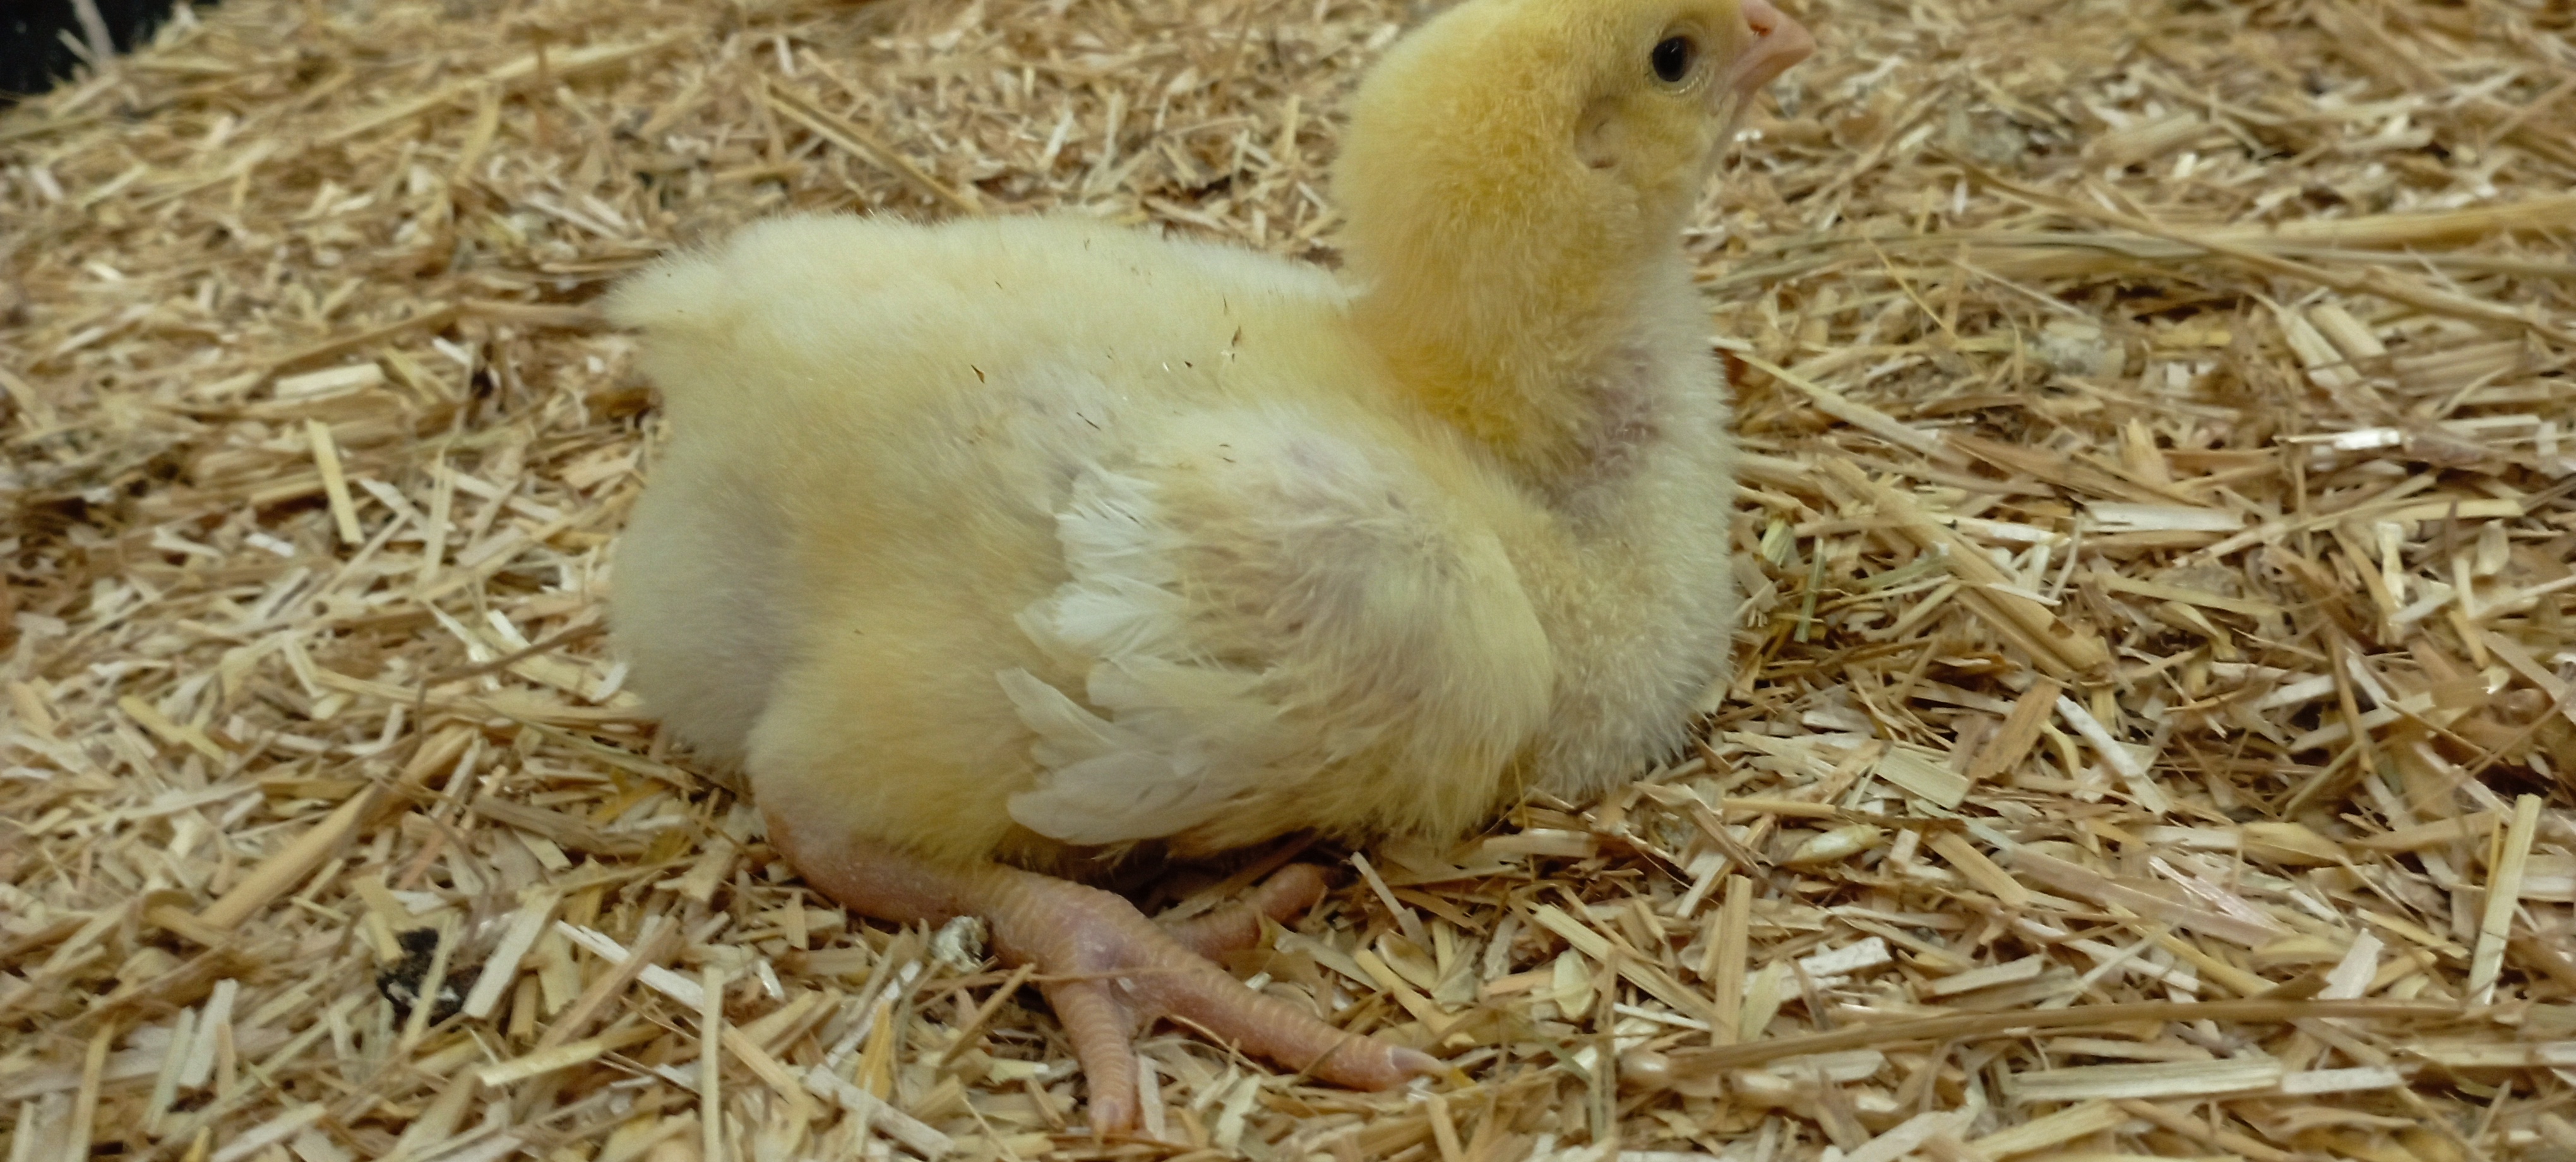
Weight: 243 g